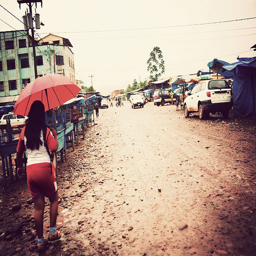
The woman is walking around with her red umbrella
 A woman with a red umbrella walks down an urban dirt road
a girl is outside and holding a red umbrella
A woman walks on the dirt road carrying an umbrella.
A women is walking down the street with an umbrella.